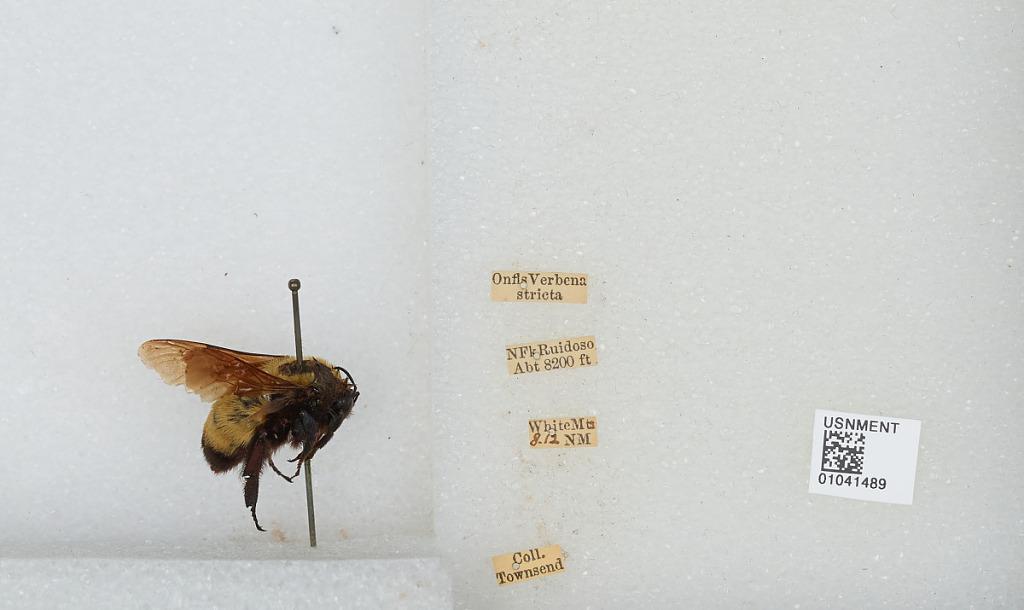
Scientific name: Bombus sp.
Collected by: Townsend
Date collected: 1912-8-
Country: United States
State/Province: New Mexico
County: Lincoln
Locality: White Mountains, North Fork Rio Ruidoso
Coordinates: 33.3425, -105.749